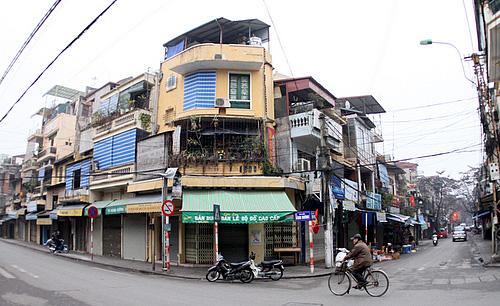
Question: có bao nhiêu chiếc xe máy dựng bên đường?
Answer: có ba chiếc xe máy được dựng bên đường